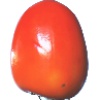
Label: Kaki 1